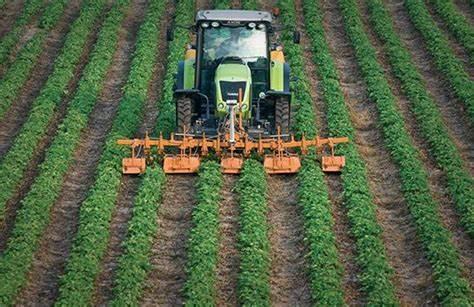
Hii ni trekta inayolima shamba kubwa. Mimea imepandwa kwa safu na trekta inaonekana kuipita katikati ya mimea hiyo.